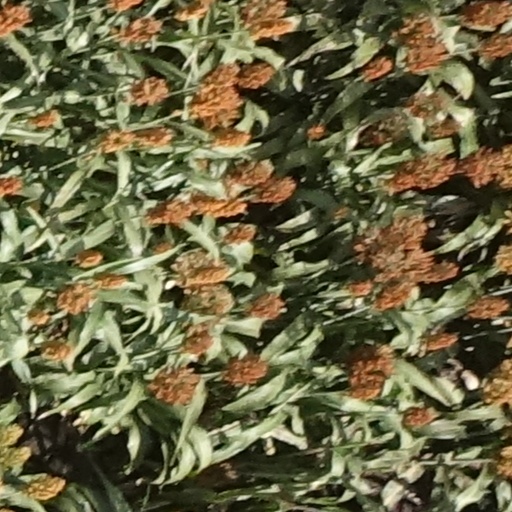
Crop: sorghum